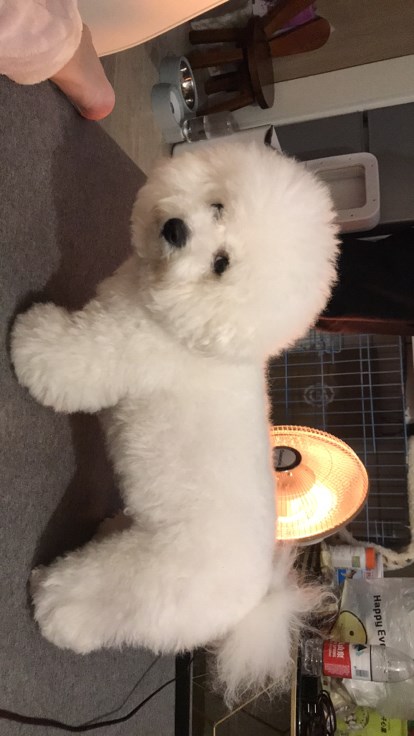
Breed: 3083-n000117-Bichon_Frise